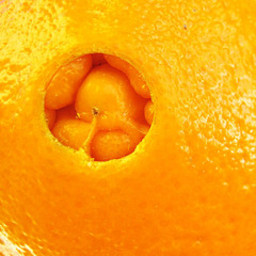
Label: Orange